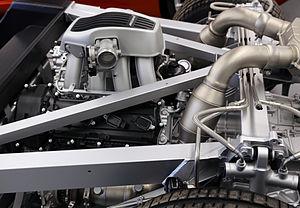
La McLaren MP4-12C est une supercar conçue par le constructeur automobile britannique McLaren Automotive, filiale du McLaren Technology Group. Elle marque le retour de la marque sur le marché des automobiles de route, treize ans après la fin de la production de la McLaren F1. La MP4-12C est commercialisée de 2011 à avril 2014 ; McLaren ayant annoncé la fin de la production et son remplacement par la McLaren 650 S.